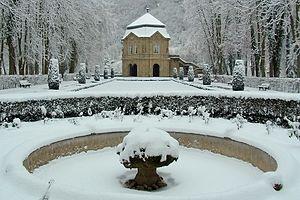
Le pavillon rococo, situé dans le parc municipal (ancien jardin monastique) fut construit en 1761 par Paul Mungenast.